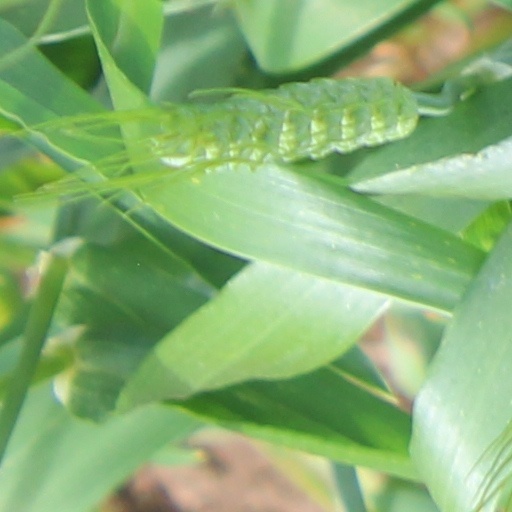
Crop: wheat